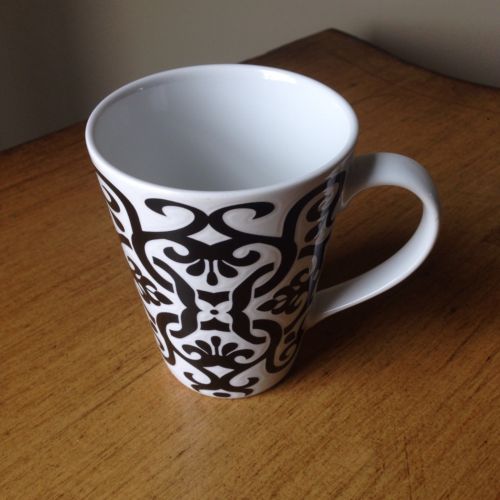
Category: mug